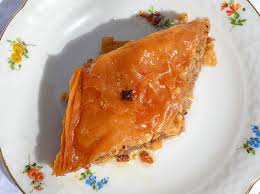
Yemek: baklava